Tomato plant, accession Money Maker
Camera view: horizontal (90 deg, fisheye); turntable rotation: 150 degrees
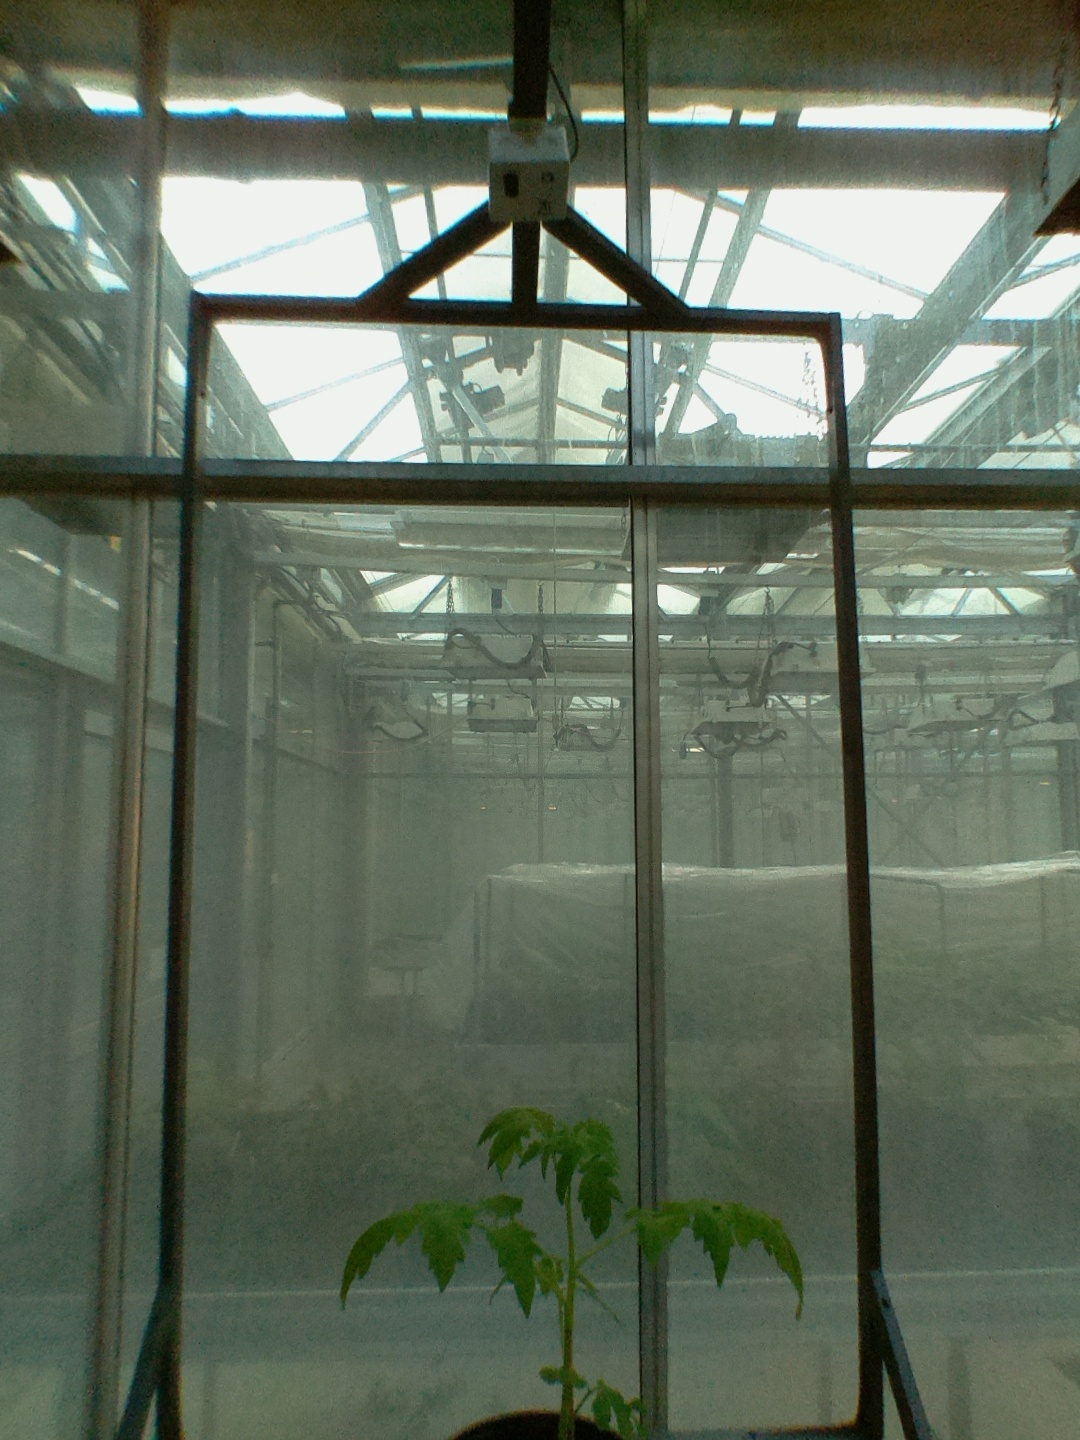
BBCH growth stage 13: 6 of true leaves visible